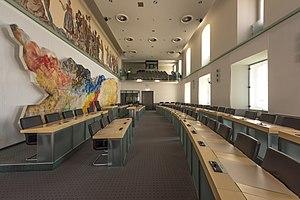
En Autriche, un Landtag désigne l'assemblée parlementaire unicamérale d'un État fédéré. Les députés y sont périodiquement élus au suffrage universel direct en représentation proportionnelle des citoyens votant qui résident dans l'État concerné. Chaque Landtag élit le gouvernement de l'État présidé par le Landeshauptmann, souvent issu du groupe le plus nombreux.